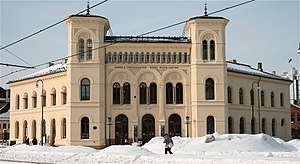
Vestbanestasjonen
Vestbanestasjonen, også kaldet Vestbanen eller Oslo V, var en jernbanestation i Oslo, der fungerede som endestation for de vestlige norske jernbaner fra 1872 til 1989. Bygningen eksisterer stadig og huser nu blandt andet Nobels Fredssenter.